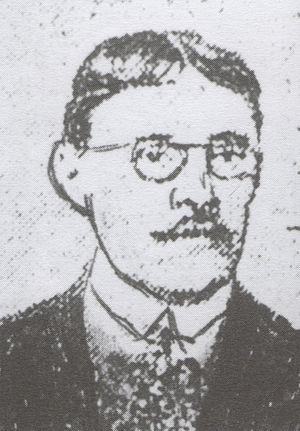
Portrait (dessin) d'Arthur Griffith, entraîneur du Stade rennais de 1907 à 1909
L’encadrement technique du Stade rennais football club regroupe l'ensemble des techniciens chargés d'encadrer et de diriger sportivement l'équipe de football du Stade rennais et ses joueurs. Durant les trente premières années de l'histoire du club, au début du XXᵉ siècle, la présence d'un entraîneur n'est pas régulière. Importée de Grande-Bretagne, cette pratique demeure un luxe pour les clubs français, et le capitaine joue alors un rôle prépondérant par rapport à ses coéquipiers. À l'image de son premier entraîneur, le Gallois Arthur Griffith, qui exerce entre 1907 et 1909, le Stade rennais emploie d'abord des techniciens étrangers, afin que ceux-ci apportent leur expérience à l'effectif rennais. À partir des années 1930, le Stade rennais passant sous statut professionnel, la fonction devient récurrente. Au cours des années, les différents entraîneurs qui se succèdent à la tête du Stade rennais s'entourent d'autres techniciens pour les seconder. Il s'agit d'abord de joueurs de leur effectif, puis de plusieurs adjoints dédiés à partir de la fin des années 1980, parfois spécialisés dans l'entraînement des gardiens de but ou dans la préparation athlétique des joueurs.